Frederik Peeters

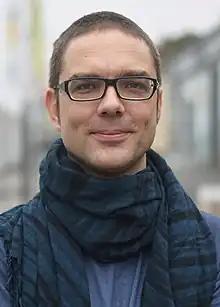
Peeters in 2016

Frédérik Peeters (born 14 August 1974 in Geneva) is a contemporary Swiss graphic novelist.